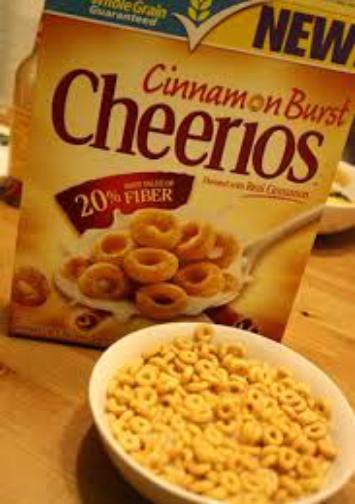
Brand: Cinnamon Burst Cheerios
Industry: Food